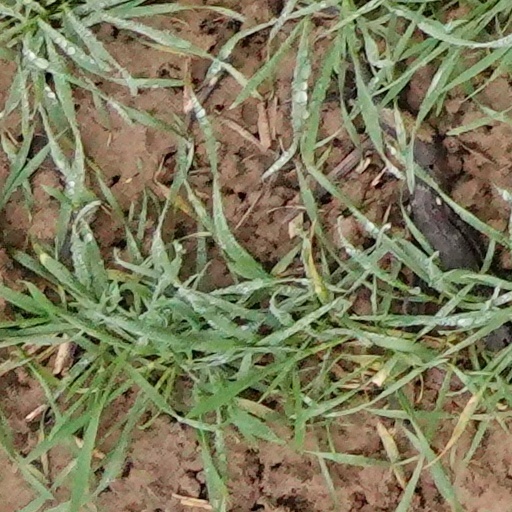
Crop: wheat